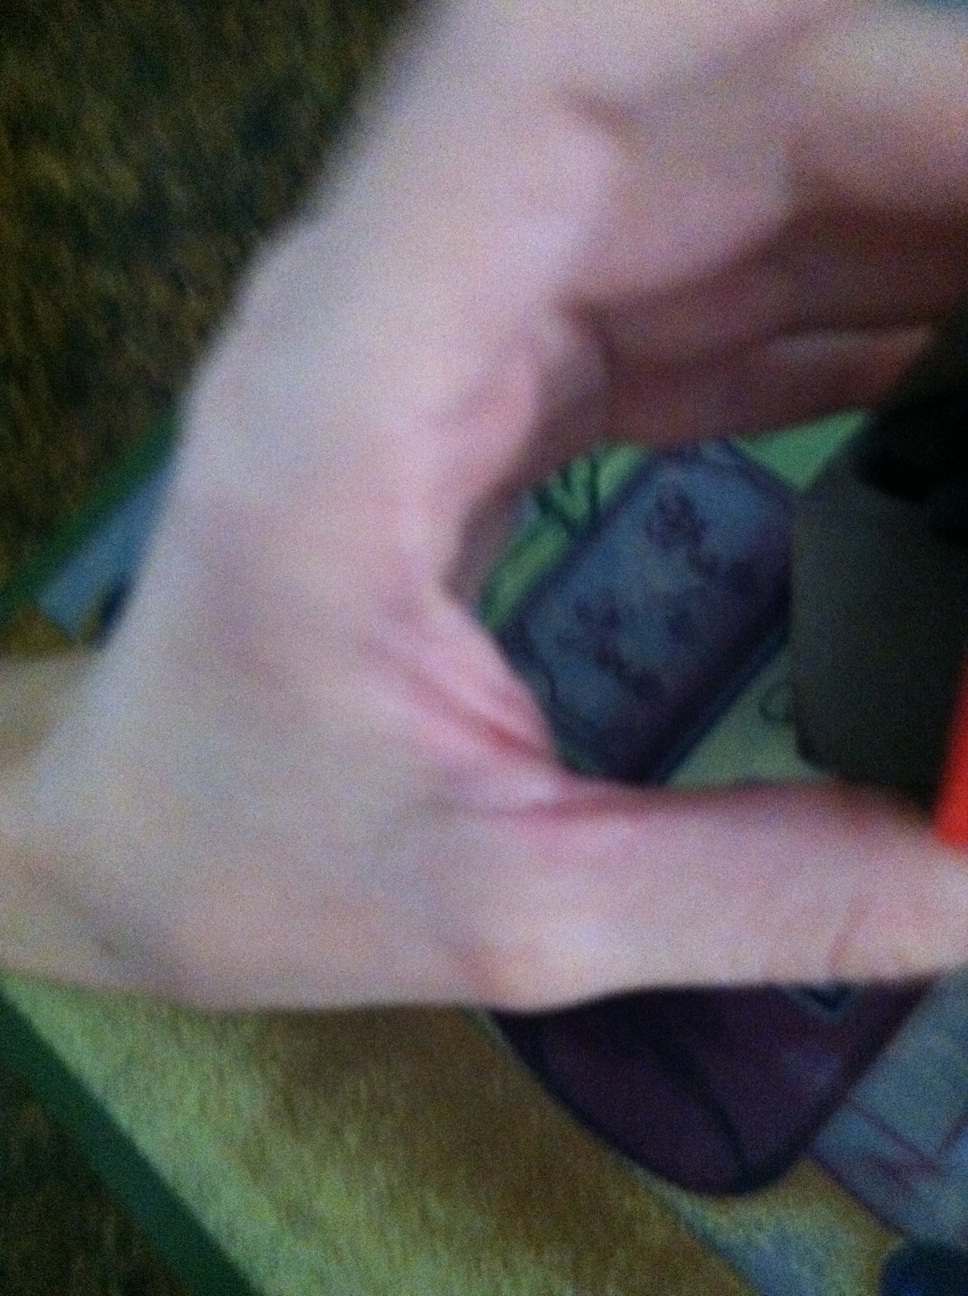Question: What is the expiration date?
Answer: unanswerable